George Fisher Baker

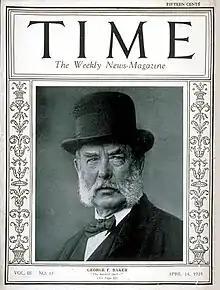
"Time" cover, April 14, 1924

Baker was "closely associated with" Morgan, the late 19th-century and early 20th-century U.S. robber-baron, monopolist, and Wall Street banker "in his manifold enterprises", according to Richard Boyer and Herbert Morais's 1955 book, "Labor's Untold Story". The book notes that "Morgan and associates organized super-trusts in steel (U.S. Steel), shipping (International Mercantile Marine), and agricultural machinery (International Harvester);" and it also "had its hands in other fields—the railroads (where...some 30,000 miles of railway were controlled), anthracite coal (where from two-thirds to three-quarters of the entire shipment was in Morgan hands)." Other Morgan monopolies included electrical machinery (General Electric), communications (AT&T, Western Union), traction companies (IRT in New York, Hudson & Manhattan), and insurance (Equitable Life).